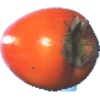
Label: Kaki 1